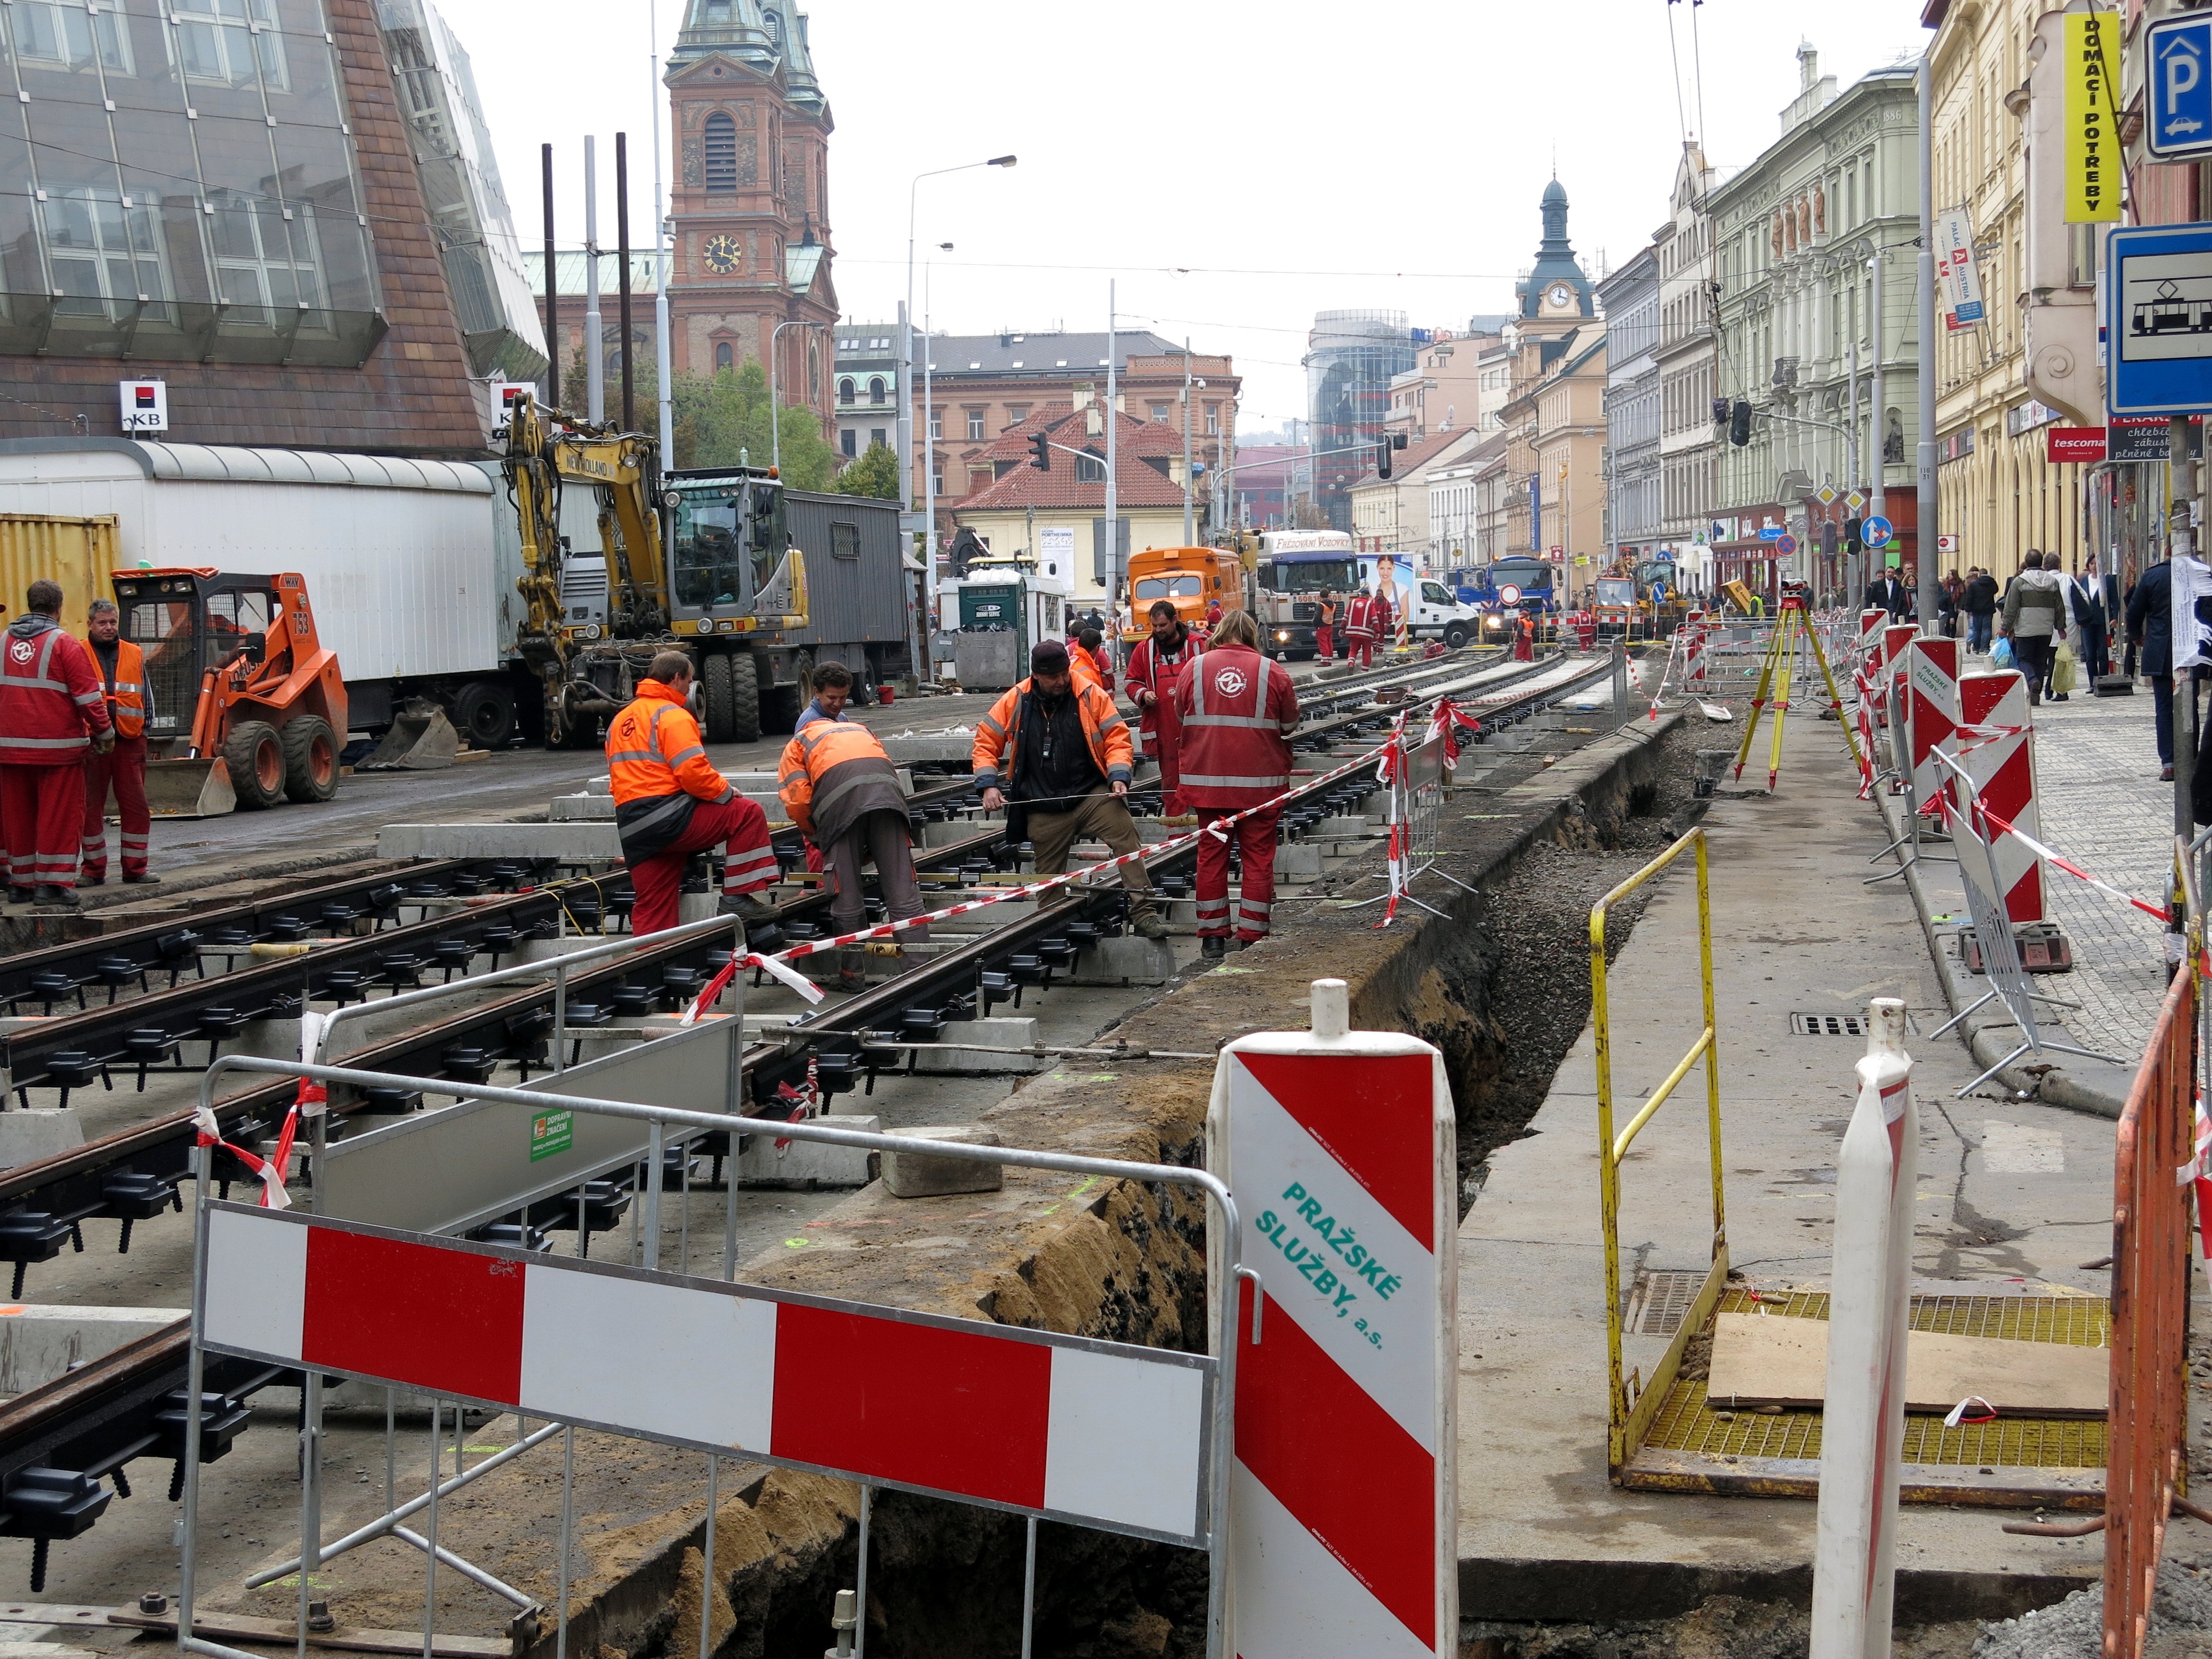
track, tram, transport, vehicle, prague, public transport, tracks, build, barrier, lock, site, seemed, czech republic, construction workers, 28 08 2007, restricted area